Hamersley, Western Australia

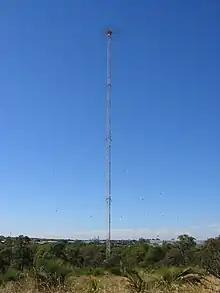
The ABC radio tower in Hamersley

Before European settlement, Hamersley was part of a larger area of land that was occupied by the Mooro people, an Indigenous Australian people who traversed the lakes and wetlands running parallel to the coast between what is now Perth and Yanchep.